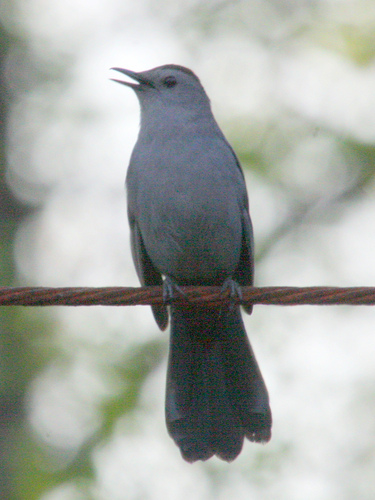
this is a white bird with long feathers and a long pointy white beak.
a mostly light blue colored bird with a pointed beak.
a bird with a slender bill, small head and gray covering its body.
the bird has a white throat, belly, breast and abdomen area.
this bird is white in color with a skinny curved beak, and light eye rings.
this small bird has grey feathers covering its entire body except for its tail tips which are black.
this bird is a violet hue of blue with wide retrices and a small violet bill.
a gray bird with a gray pointed beak sitting on a branch.
this bird is gray in color, and has a skinny beak.
this small bird is solid grey throughout its entire body.
Species: Gray Catbird